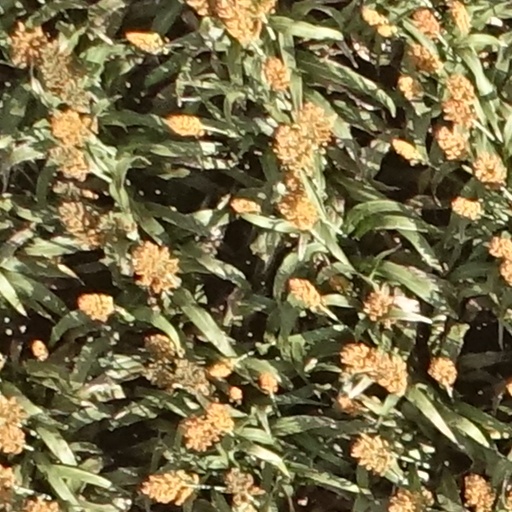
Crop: sorghum